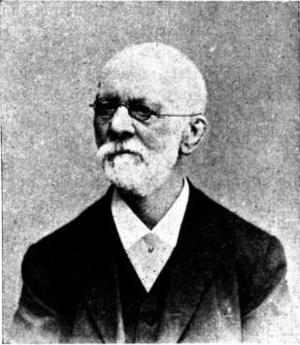
August Wöhler, né le 22 juin 1819 à Soltau et mort le 21 mars 1914 à Hanovre, était un ingénieur allemand spécialisé dans le comportement mécanique des fontes et des aciers, notamment connu pour ses travaux sur la fatigue des métaux. Il a laissé son nom à la courbe de Wöhler, qui donne la contrainte appliquée en fonction du nombre de cycles à rupture.